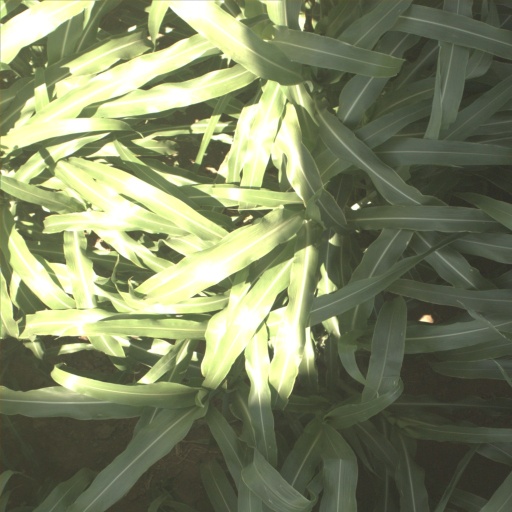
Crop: sorghum